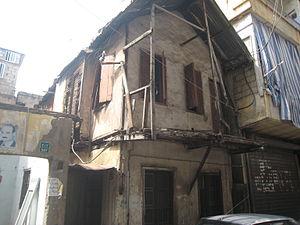
Bourj Hammoud est sur le plan administratif une ville du Caza du Metn ; mais en pratique Bourj Hammoud est un quartier de Beyrouth, considéré comme le fief de la communauté arménienne du Liban. Il abrite de nombreux souks, des écoles, des églises ainsi qu'une université. Le quartier compte environ 150 000 habitants.